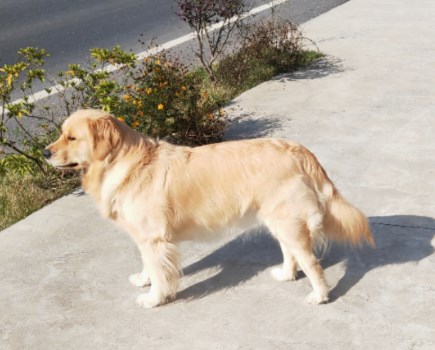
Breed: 5355-n000126-golden_retriever